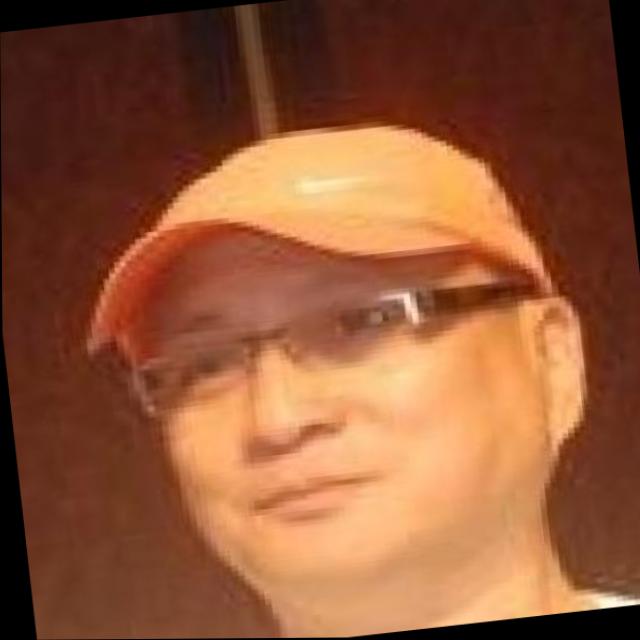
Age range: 45-64